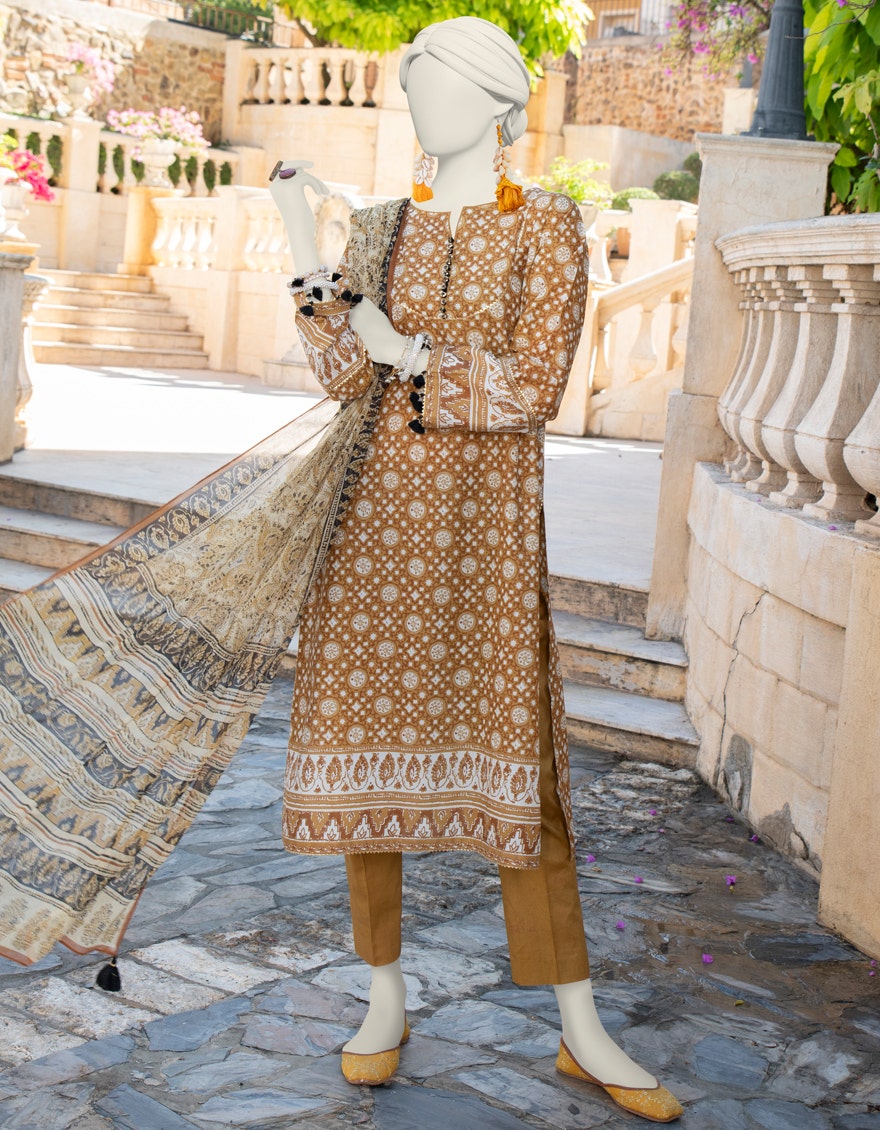
gold brown khan embroidered salwar suit